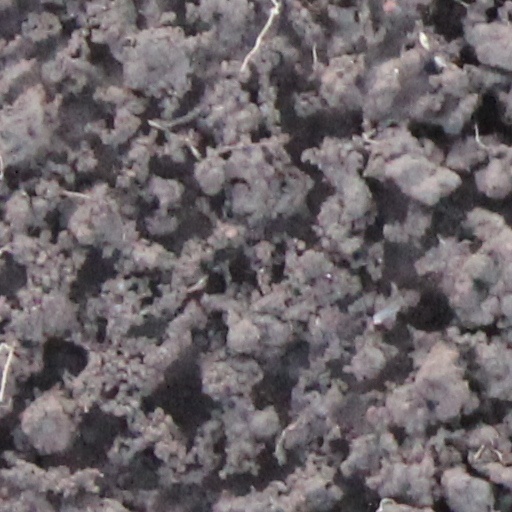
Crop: wheat